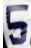
Number: 5